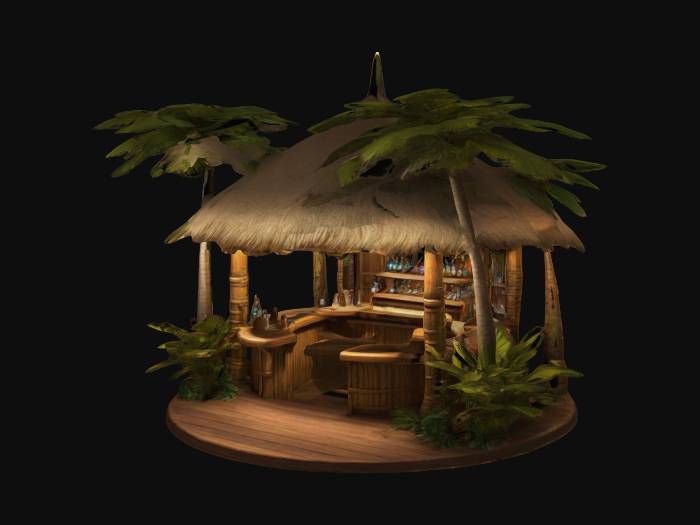
미적 점수 (1~10점): 9